Alexander Fleming

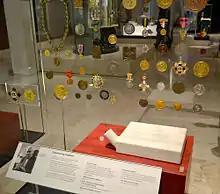
Display of Fleming's awards, including his Nobel Prize. Also shows a sample of penicillin and an example of an early apparatus for preparing it.

On 11 March 1955, Fleming died at his home in London of a heart attack. His ashes are buried in St Paul's Cathedral.